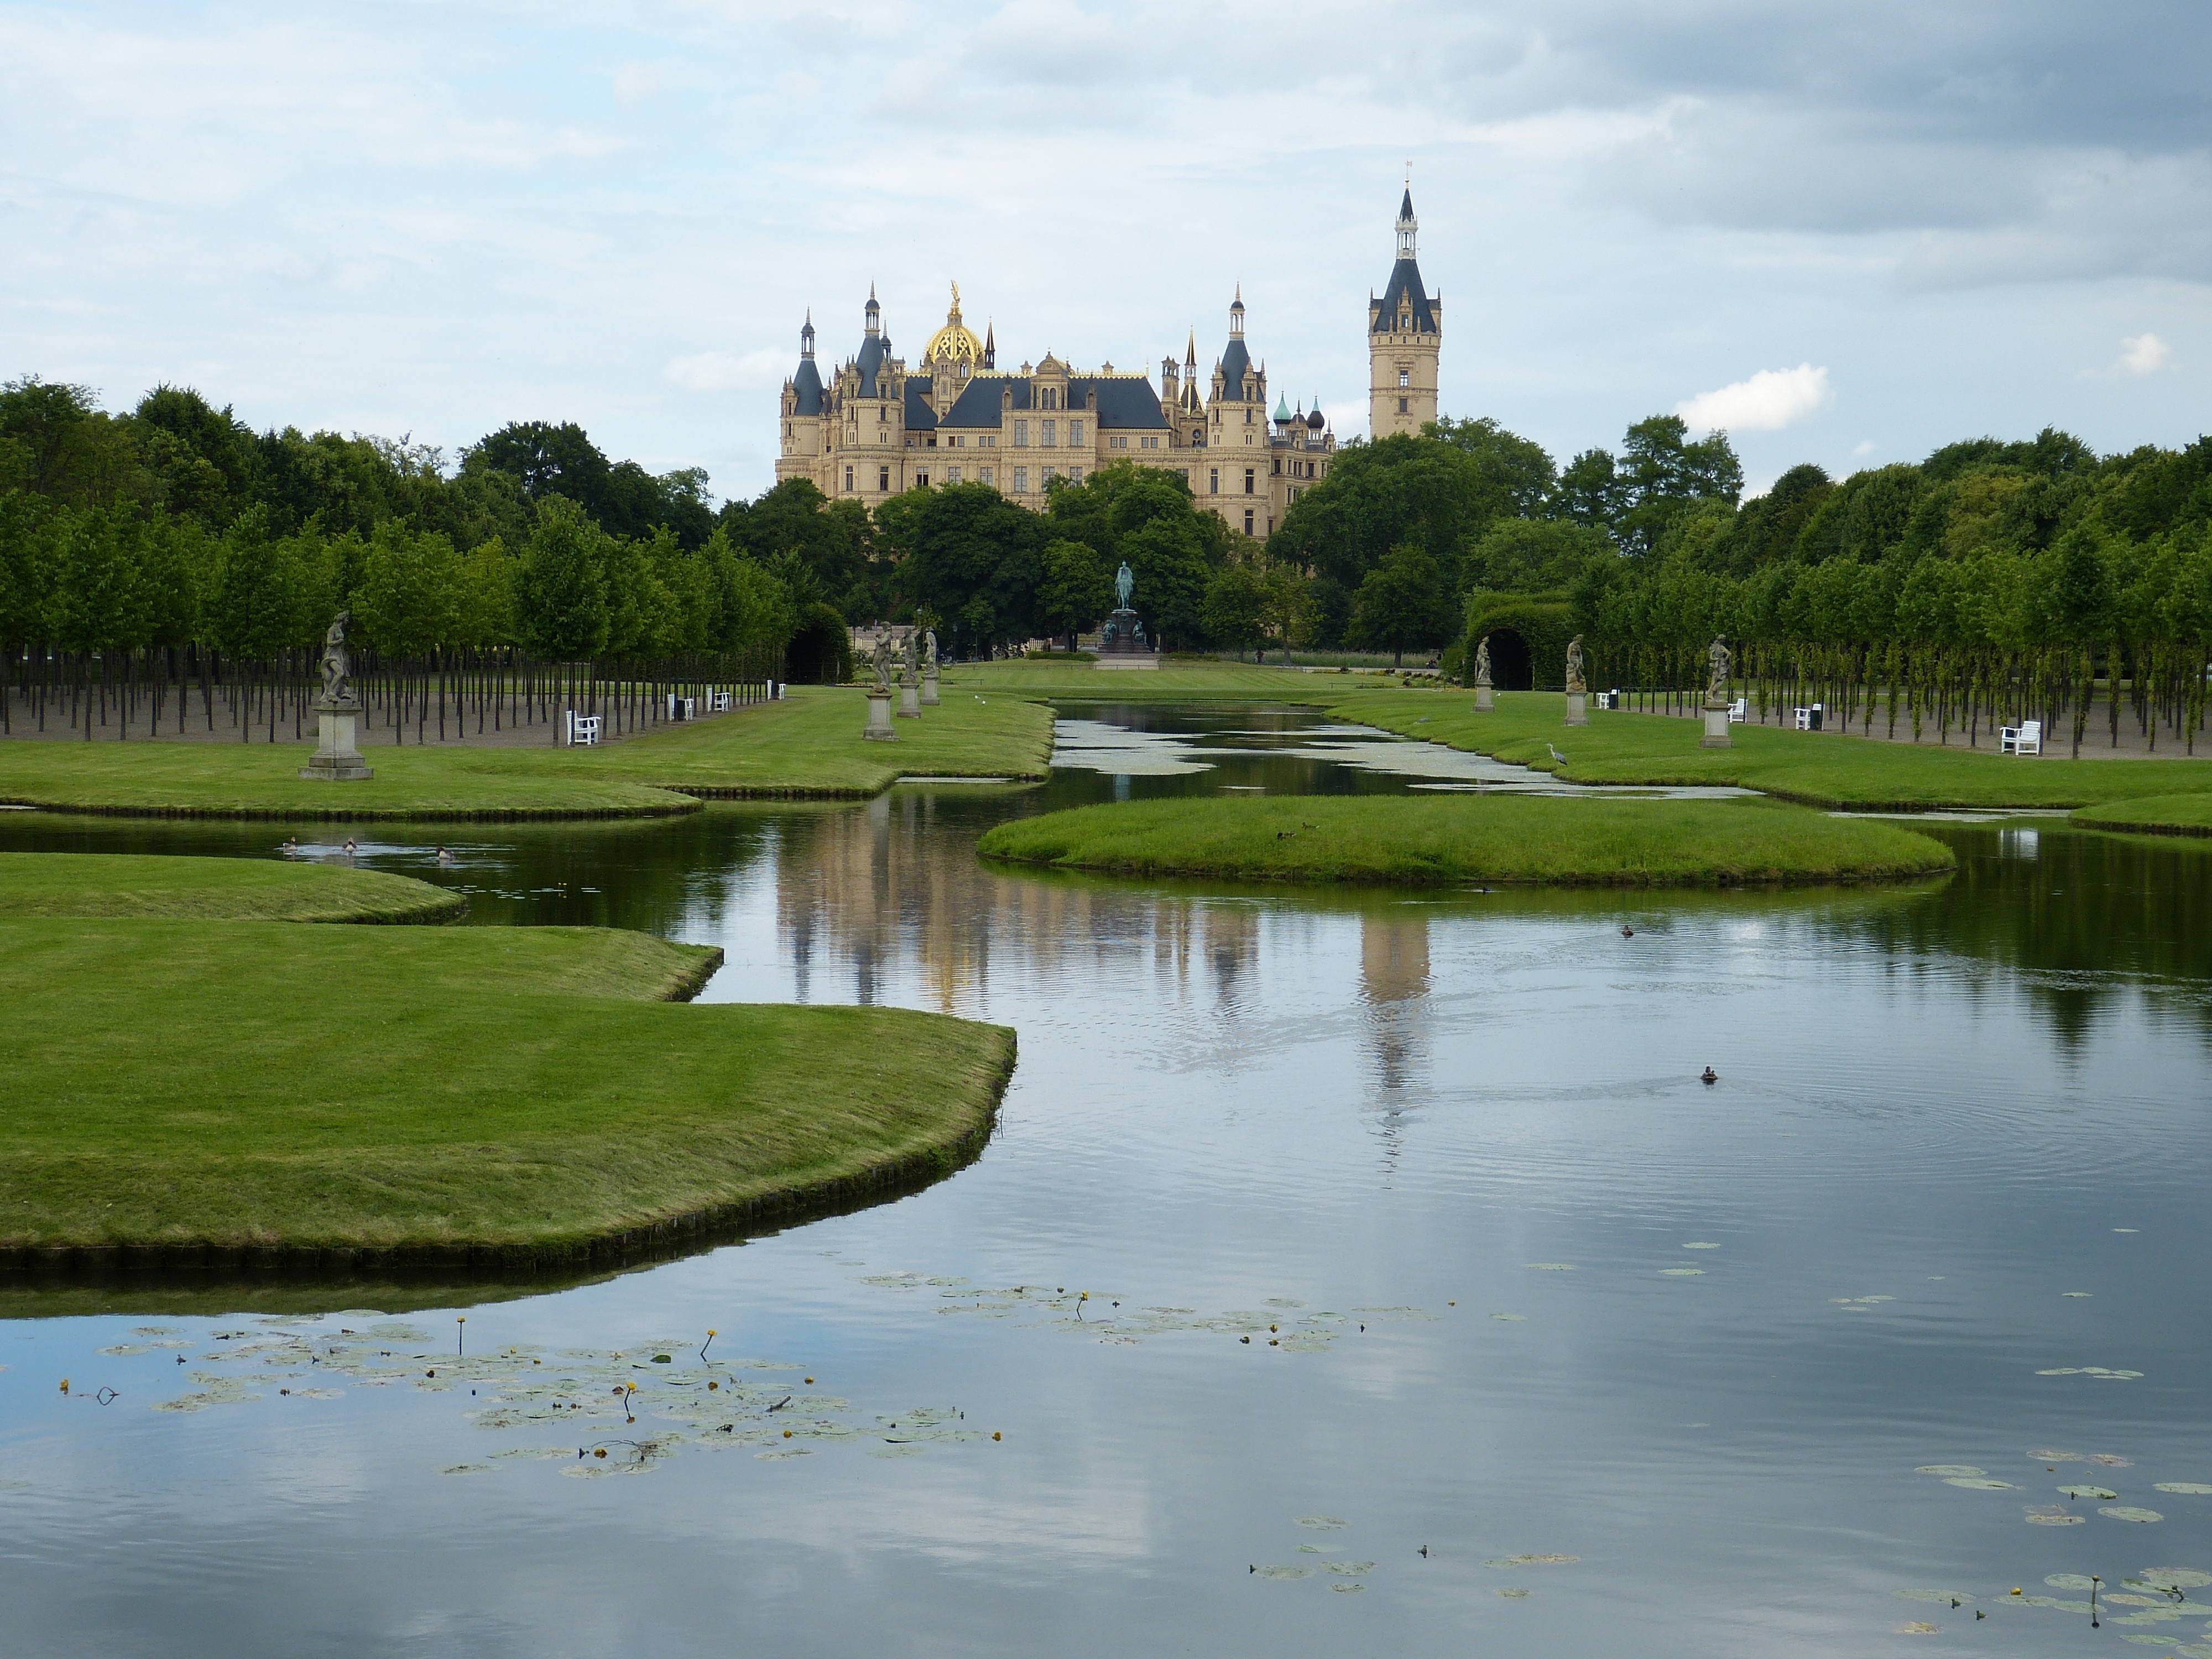
structure, lake, building, pond, reflection, park, castle, garden, tourism, waterway, golf course, places of interest, estate, historically, schwerin, mecklenburg, castle park, mecklenburg western pomerania, state capital, reflecting pool, sport venue